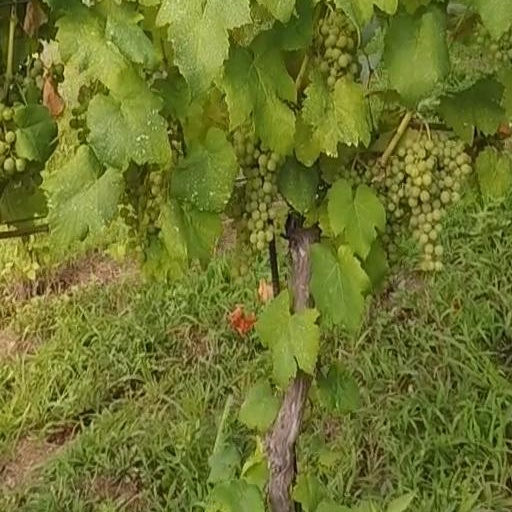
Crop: grape